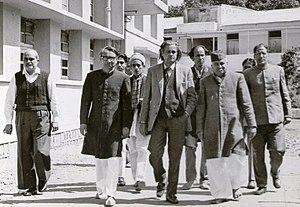
Cet article dresse une liste des chefs d'État de l'Inde, depuis l’indépendance de l'Inde en 1947 jusqu'à nos jours. Le chef de l'Etat indien actuel est Ram Nath Kovind, élu lors de l’élection présidentielle de 2017 après avoir été nommé par le Bharatiya Janata Party, parti dirigé par le Premier ministre Narendra Modi.
Fakhruddin Ali Ahmed est un homme d'État indien. Il est le président de l'Inde du 24 août 1974 au 11 février 1977.